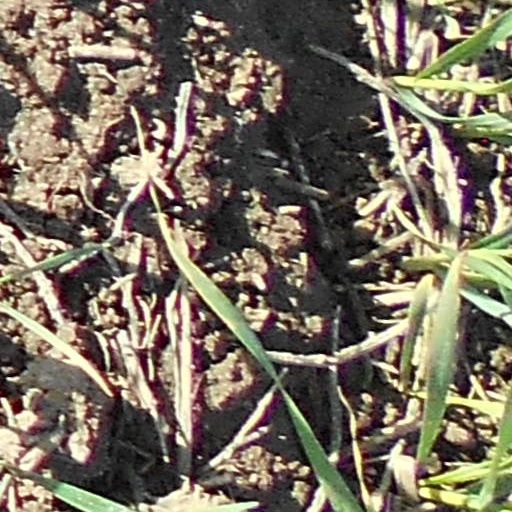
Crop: wheat